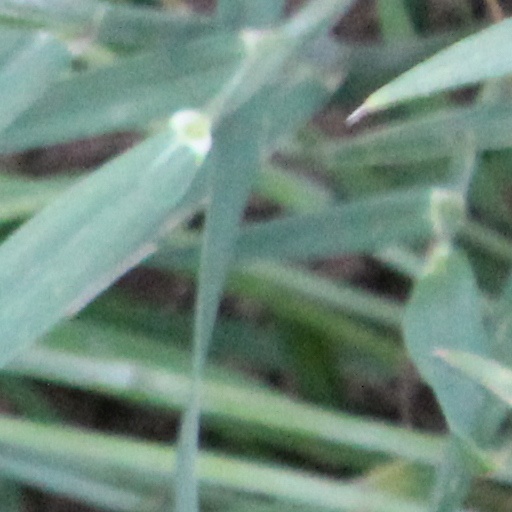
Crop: wheat